Ganggang

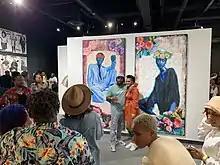
Artist Ashley Nora posing in front of her art at the BUTTER 2 art fair

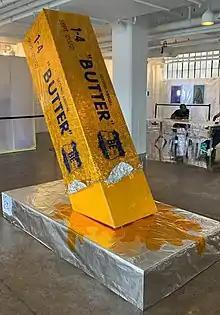
A sculpture of a stick of butter at the BUTTER 2 art fair

In 2021, Ganggang created the Butter fine art fair (stylized BUTTER), a multi-day art exhibition that takes place over Labor Day weekend at The Stutz building in downtown Indianapolis. The first Butter resulted in the sale of 42 pieces of art totaling $65,000, with more sales resulting after the fair. Artists were not charged a fee to take part in the exhibition, and were not charged a commission on sales.